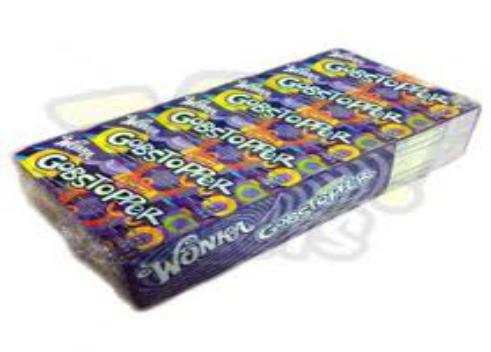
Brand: Gobstoppers
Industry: Food